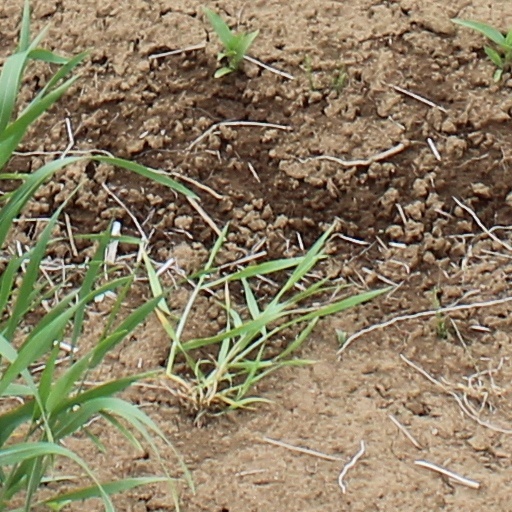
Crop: wheat